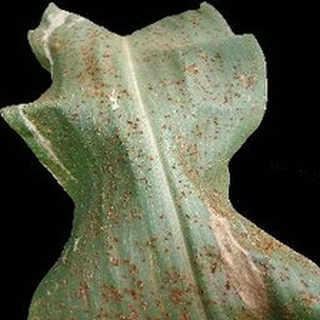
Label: corn_common_rust